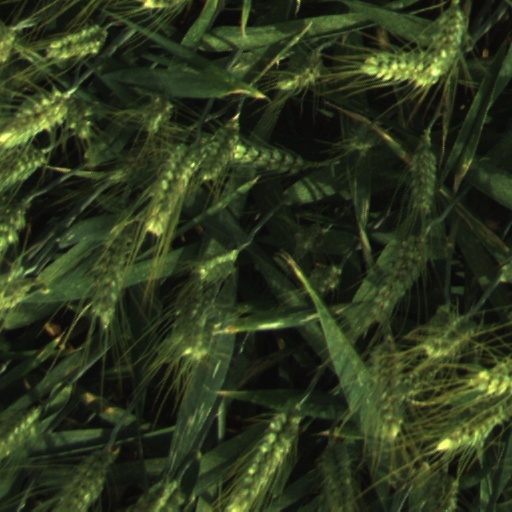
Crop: wheat